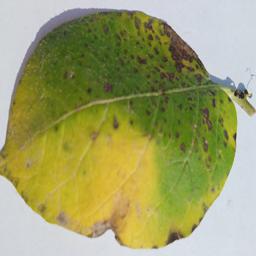
Etiqueta: Tizon_Temprano